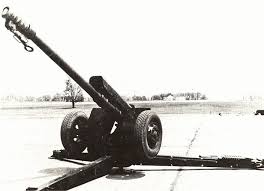
Label: D-30